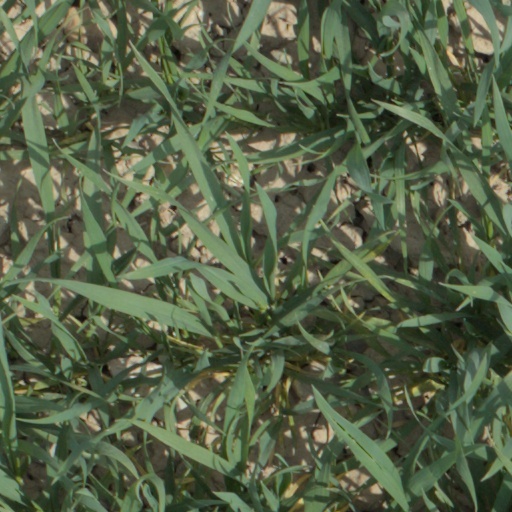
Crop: wheat